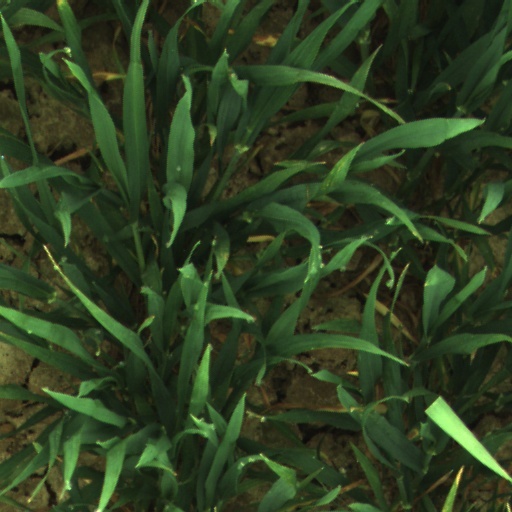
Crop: wheat